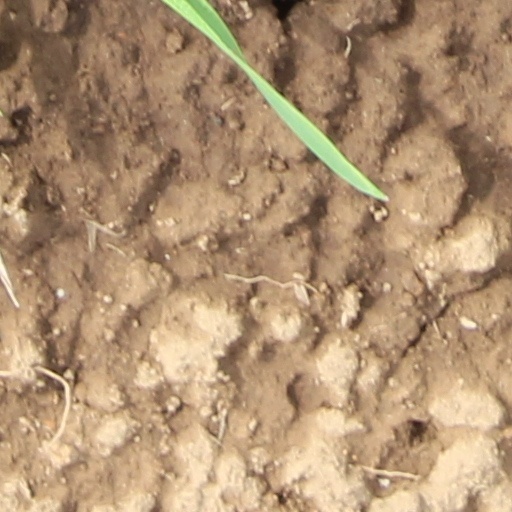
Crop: wheat